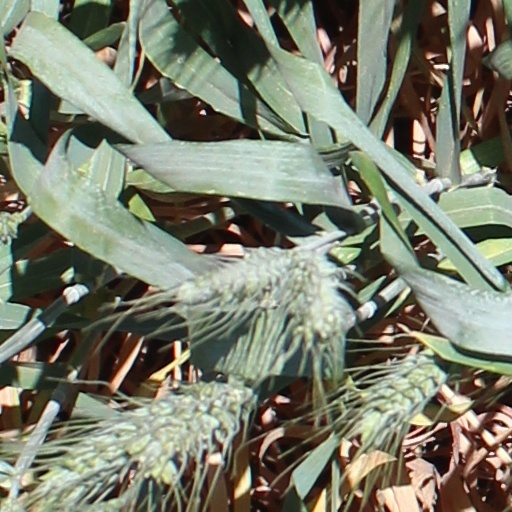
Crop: wheat